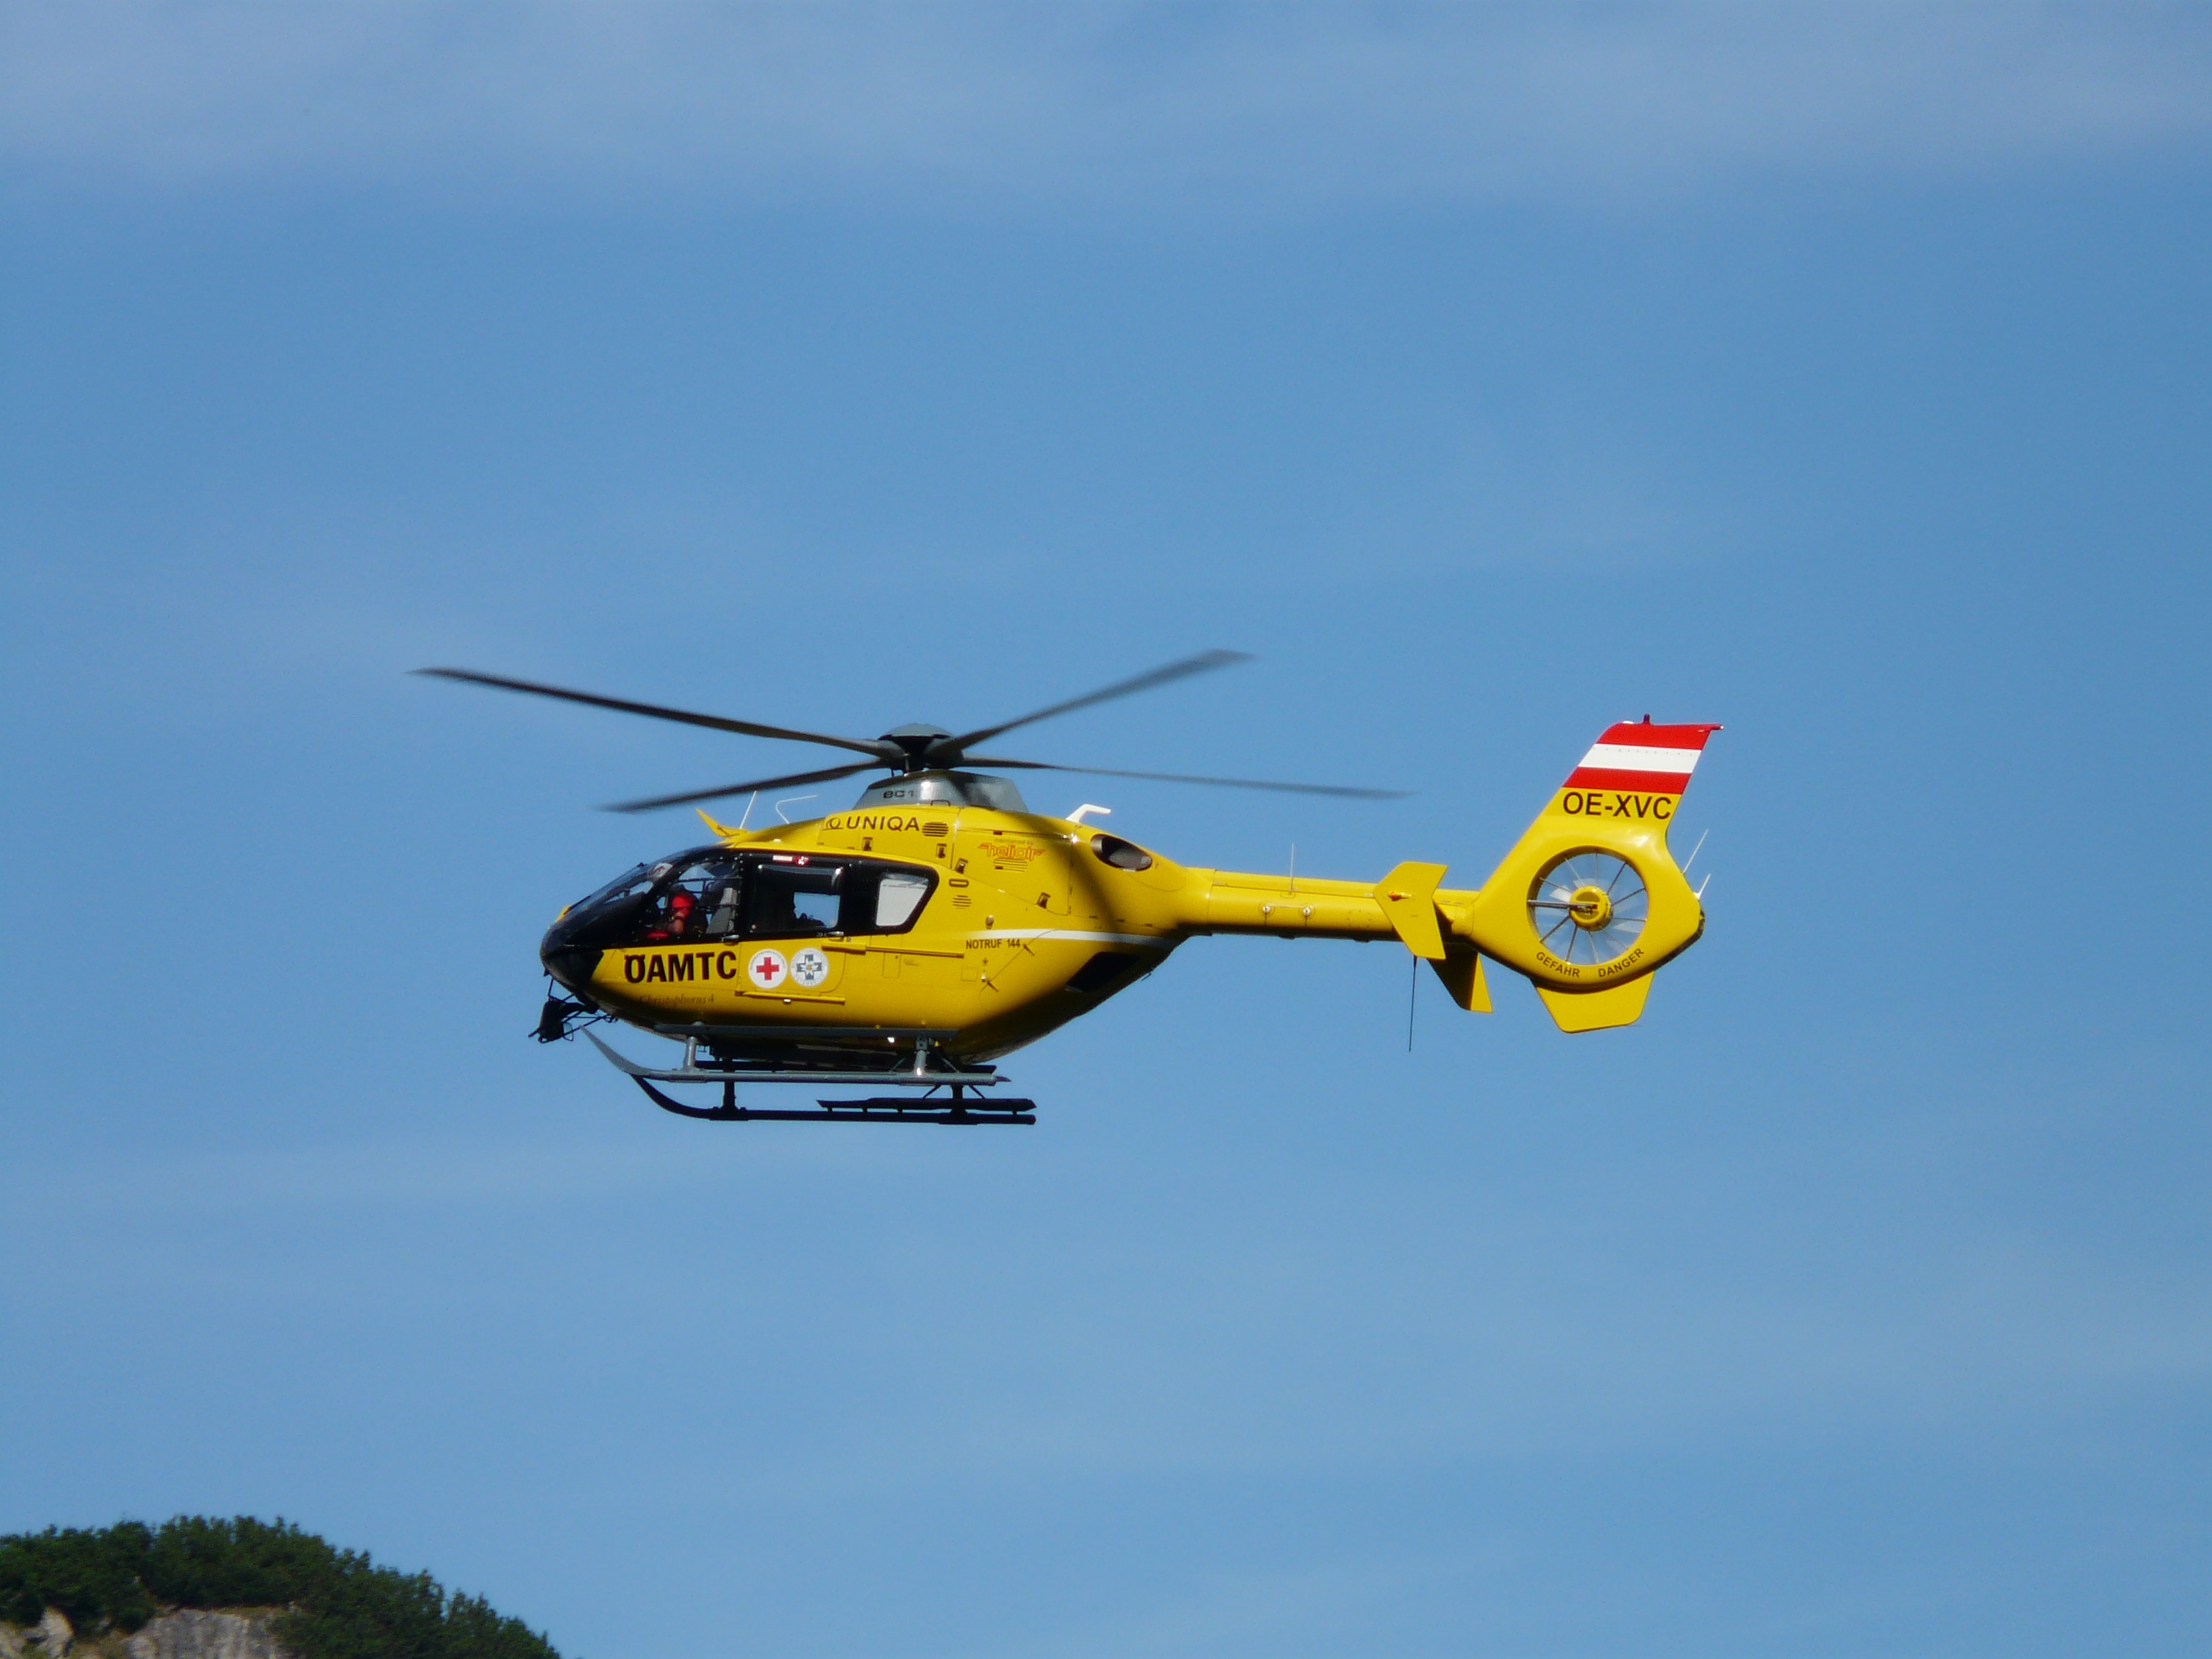
fly, aircraft, vehicle, aviation, helicopter, toy, rotor, propeller, rotorcraft, rescue helicopter, air rescue, ambulance helicopter, atmosphere of earth, helicopter rotor, military helicopter, bell 412, radio controlled helicopter